Tim Pritlove

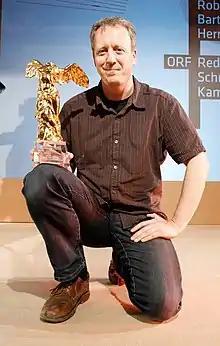
Tim Pritlove with the Prix Ars Electronica 2010 for the CCC.

Tim Pritlove (full name: Tim Francis Pritlove; born 25 November 1967 in Gehrden, Germany) is a British/German podcaster, media artist and Discordian. He lives and works in Berlin.